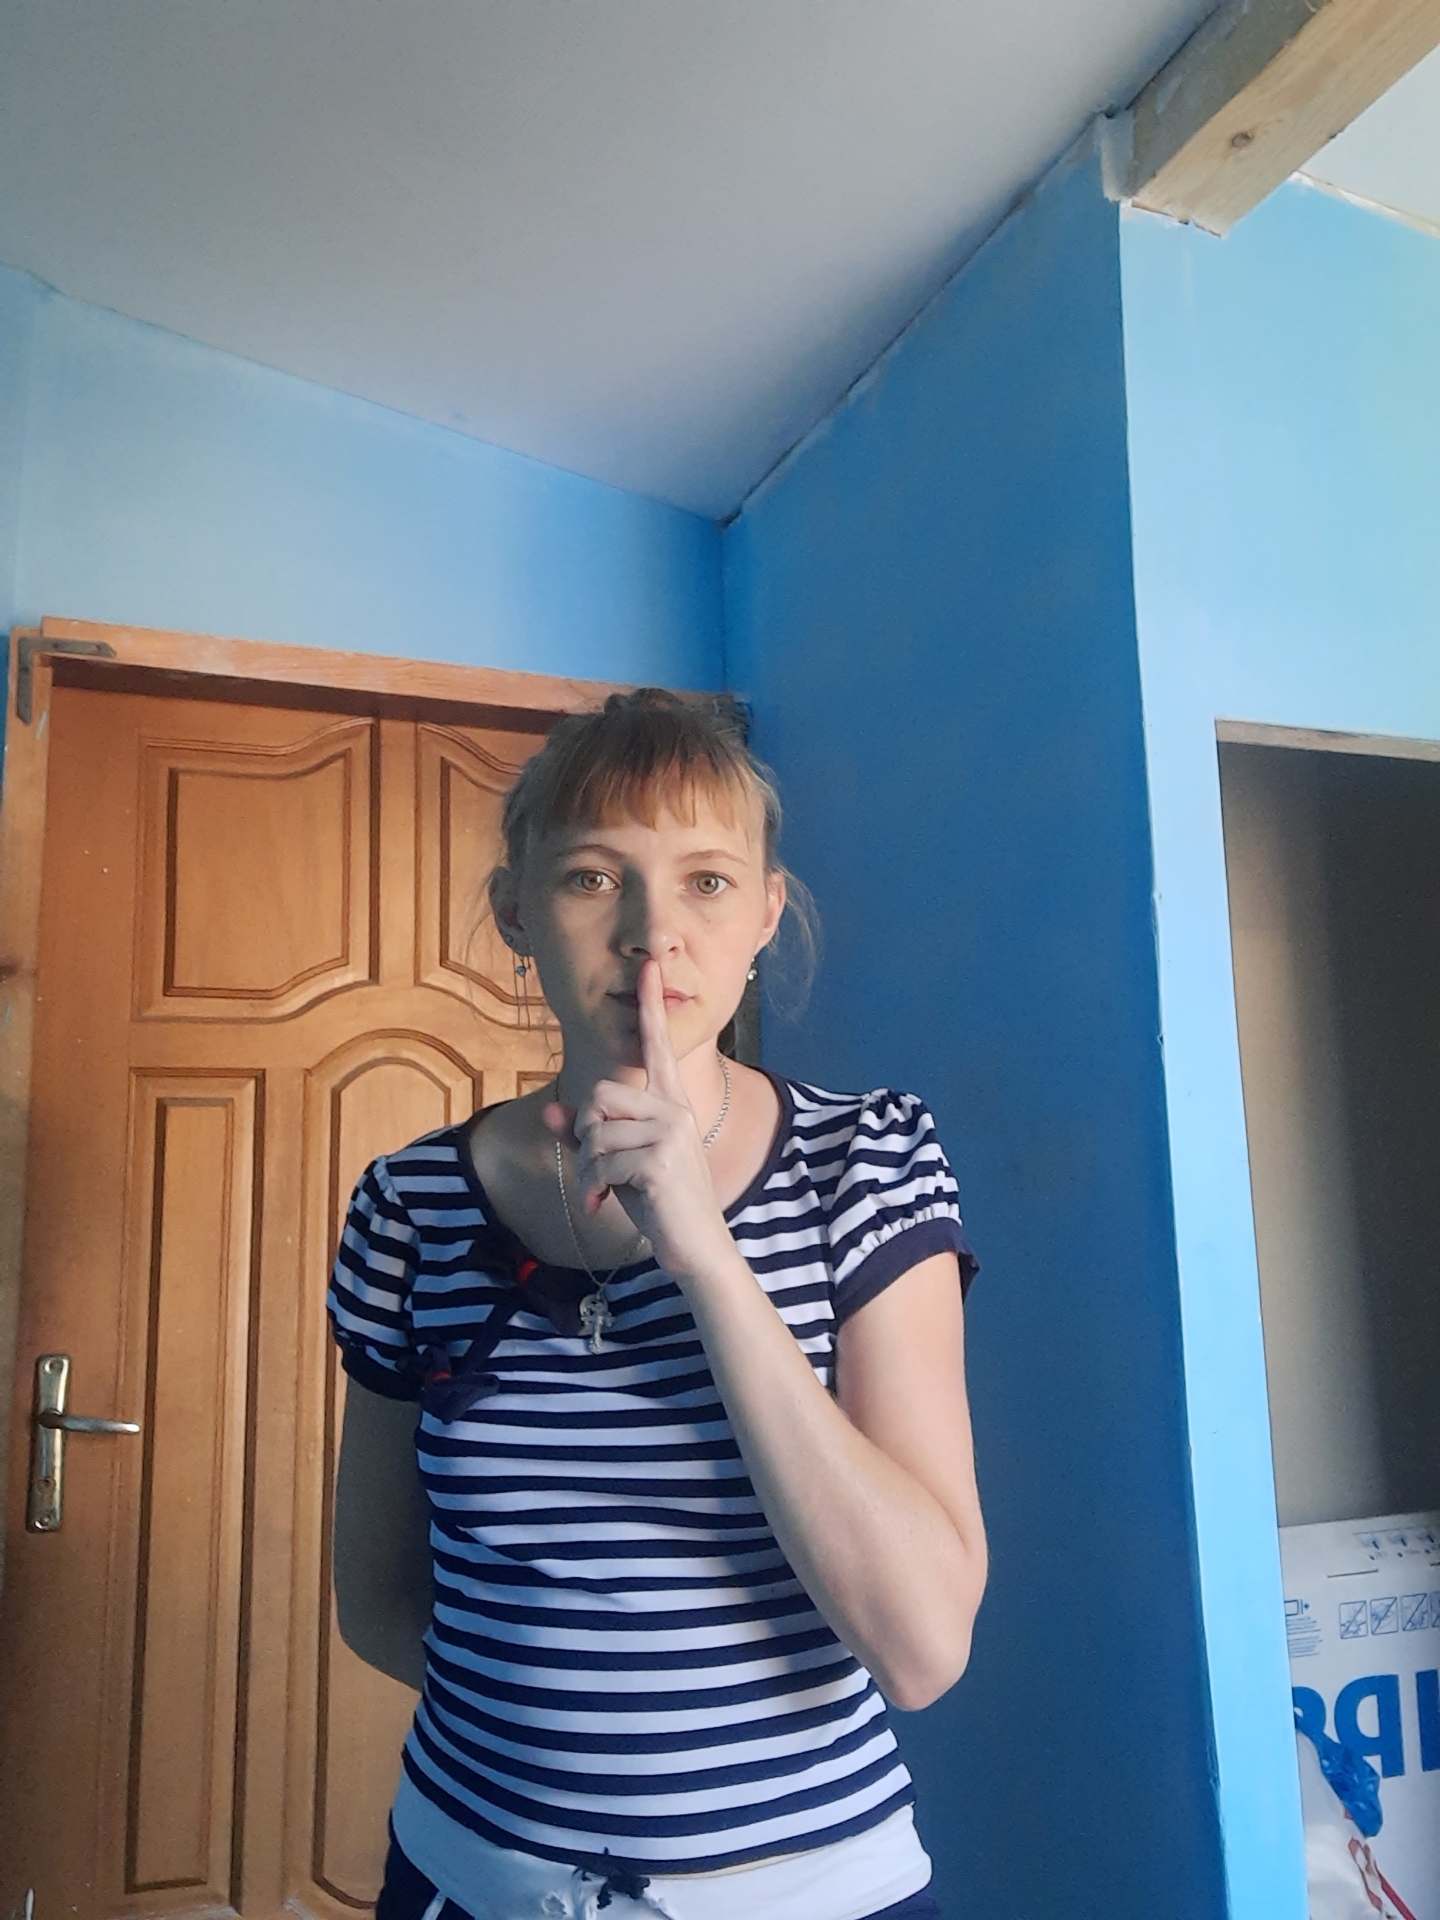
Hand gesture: mute